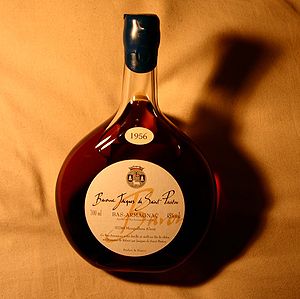
Armagnac
Vellagret Armagnac fra 1956.
Armagnac er en fransk druebrændevin produceret i Armagnac-regionen, der ligger mellem floderne Adour og Garonne i Gascogne syd for Bordeaux for foden af Pyrenæerne.